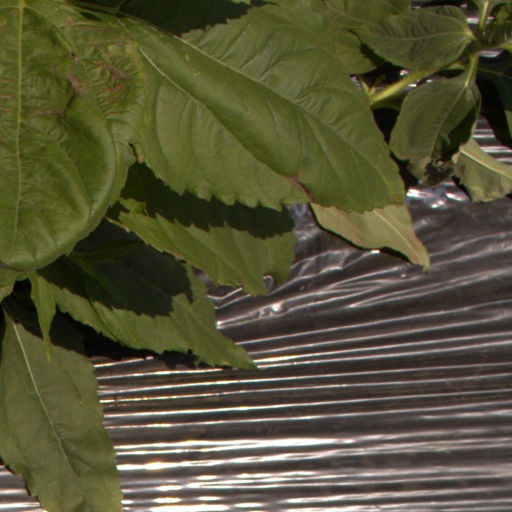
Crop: Jerusalem artichoke